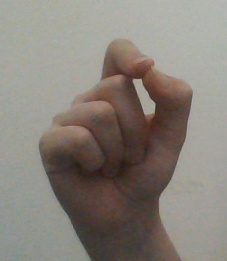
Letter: fa